Clint Grant

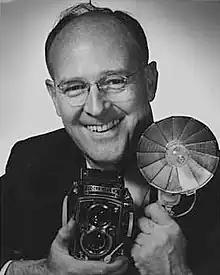
Clint Grant with his Rolleiflex camera and flash

Donald Clinton Grant (August 17, 1916April 21, 2010) was an American photographer and photojournalist based in Dallas, Texas. He was a staff photographer with "The Dallas Morning News" from 1949 to 1986. He was particularly known for his images of animals and children. Grant's photographs were published in numerous newspapers and magazines, including "Paris Match", "Newsweek" and "Time"; five of his feature photos were published on the back page of issues of "Life" magazine.